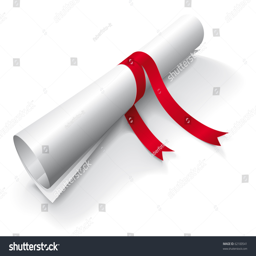
diploma wrapped with a red ribbon on white background - vector - each element on different layer , easy to modify .